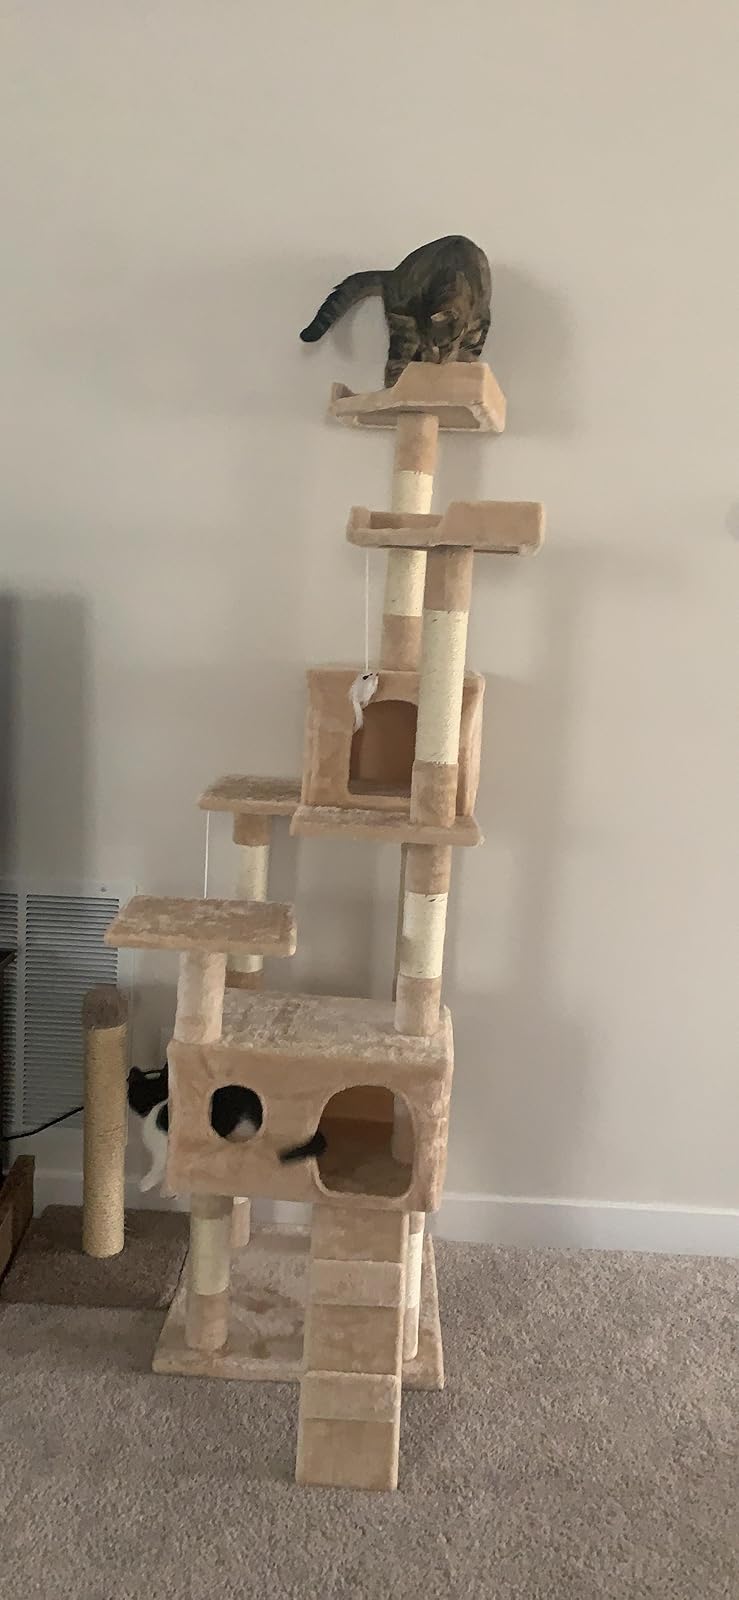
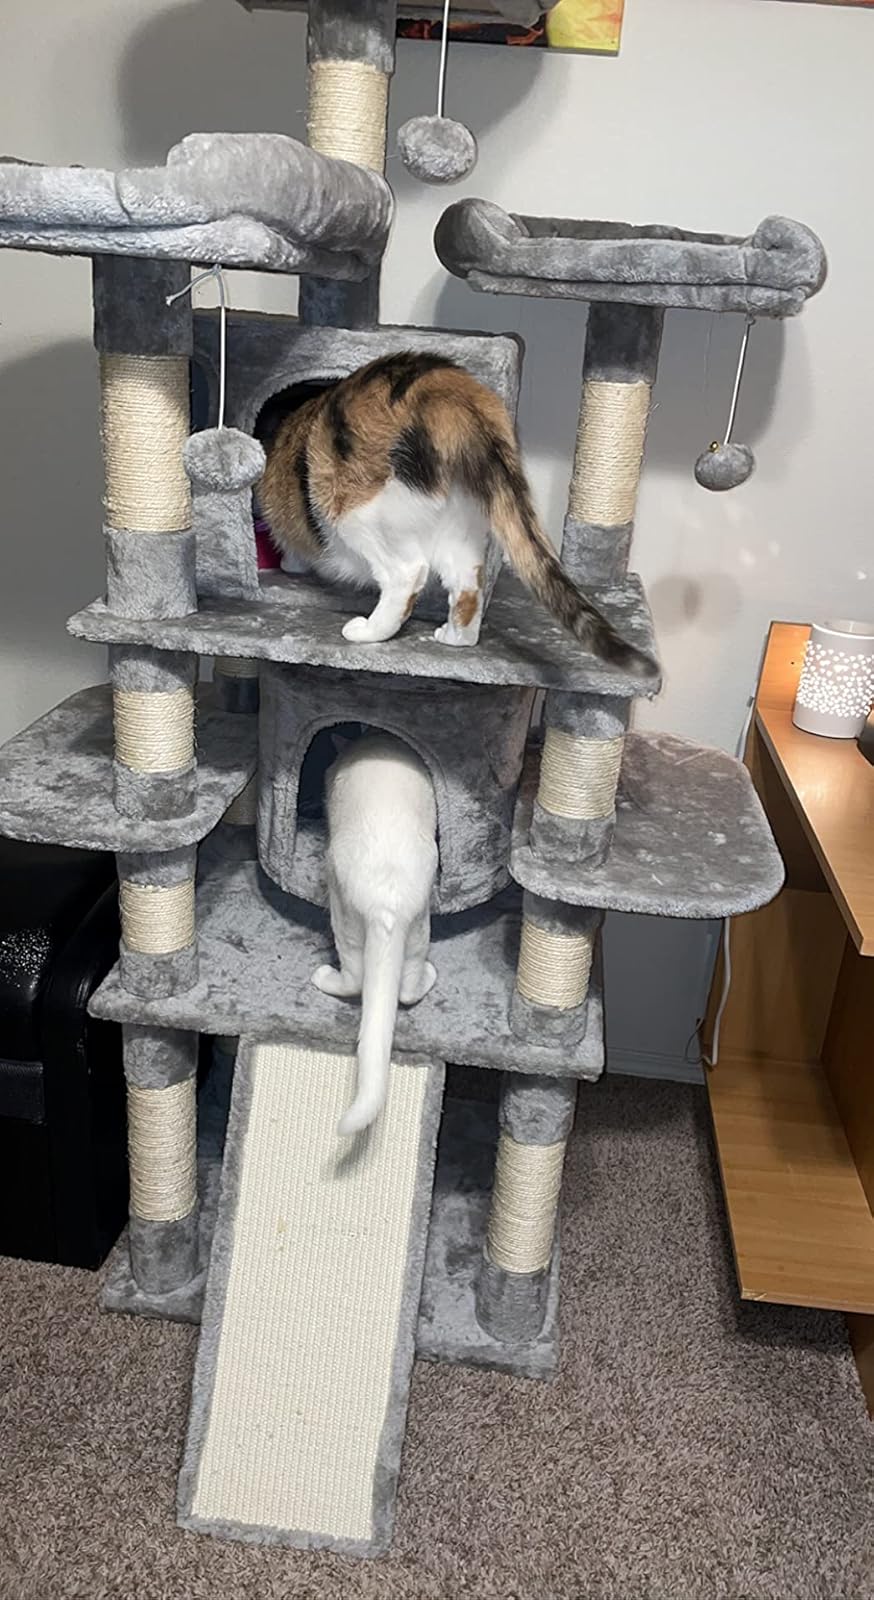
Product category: items_cat tree
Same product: no